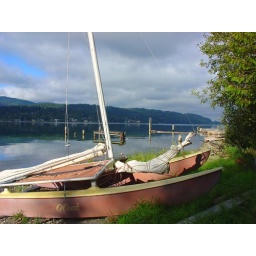
Small sail boat waits near a still lake. Lake Whatcom, Bellingham, WA